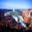
Label: airplane